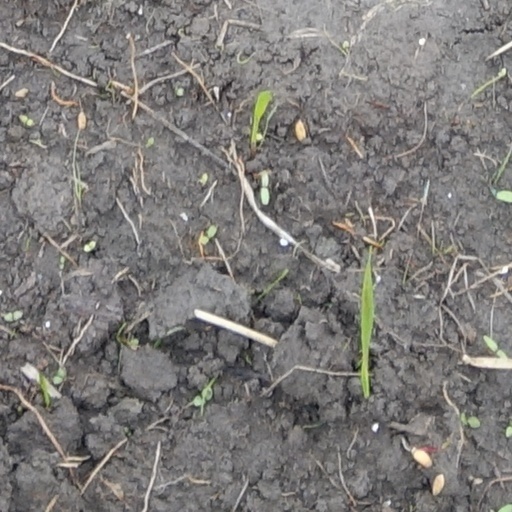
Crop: wheat